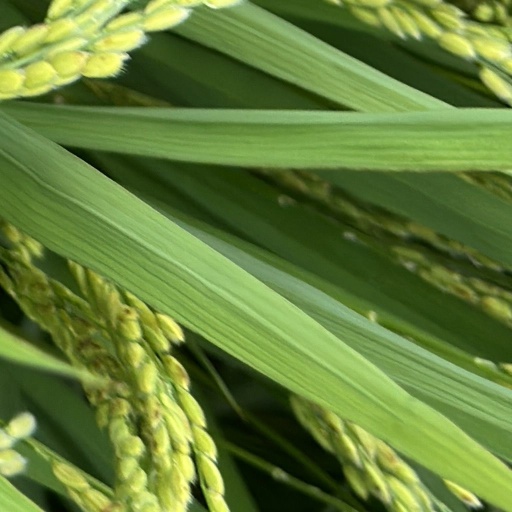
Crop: rice